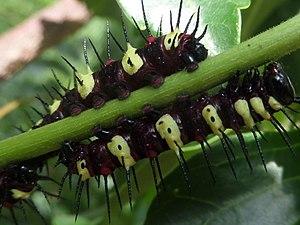
chenille de Cethosia cyane, bande pourpres et jaunes
Cethosia cyane est une espèce de lépidoptères de la famille des Nymphalidae, qui se rencontre en Asie du Sud.